Vehicle registration plates of Argentina

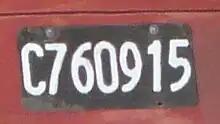
Typical Argentine registration plate, 1972-1994 format

In 1972 the national government standardized the plates, the format being one letter and six digits, with embossed characters painted white against a black background. The letter identified the issuing province (or city, in the case of Buenos Aires), with the numbers issued consecutively in each jurisdiction. The letter usually was the first letter of the province's name, but for multiple provinces beginning with the same letters, some provinces were issued other letters (such as "X" for Córdoba, "P" for Formosa, "A" for Salta, "Q" for Neuquen and "N" for Misiones); this standard is still used in the geocode.